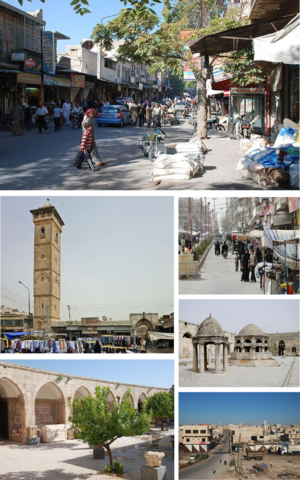
Le patrimoine syrien durant la guerre civile syrienne et depuis l'année 2011, a fait l'objet par ses protagonistes, d'importantes et étendues destructions par tirs et bombardements, et aussi par occupations illégales et pillages des sites.